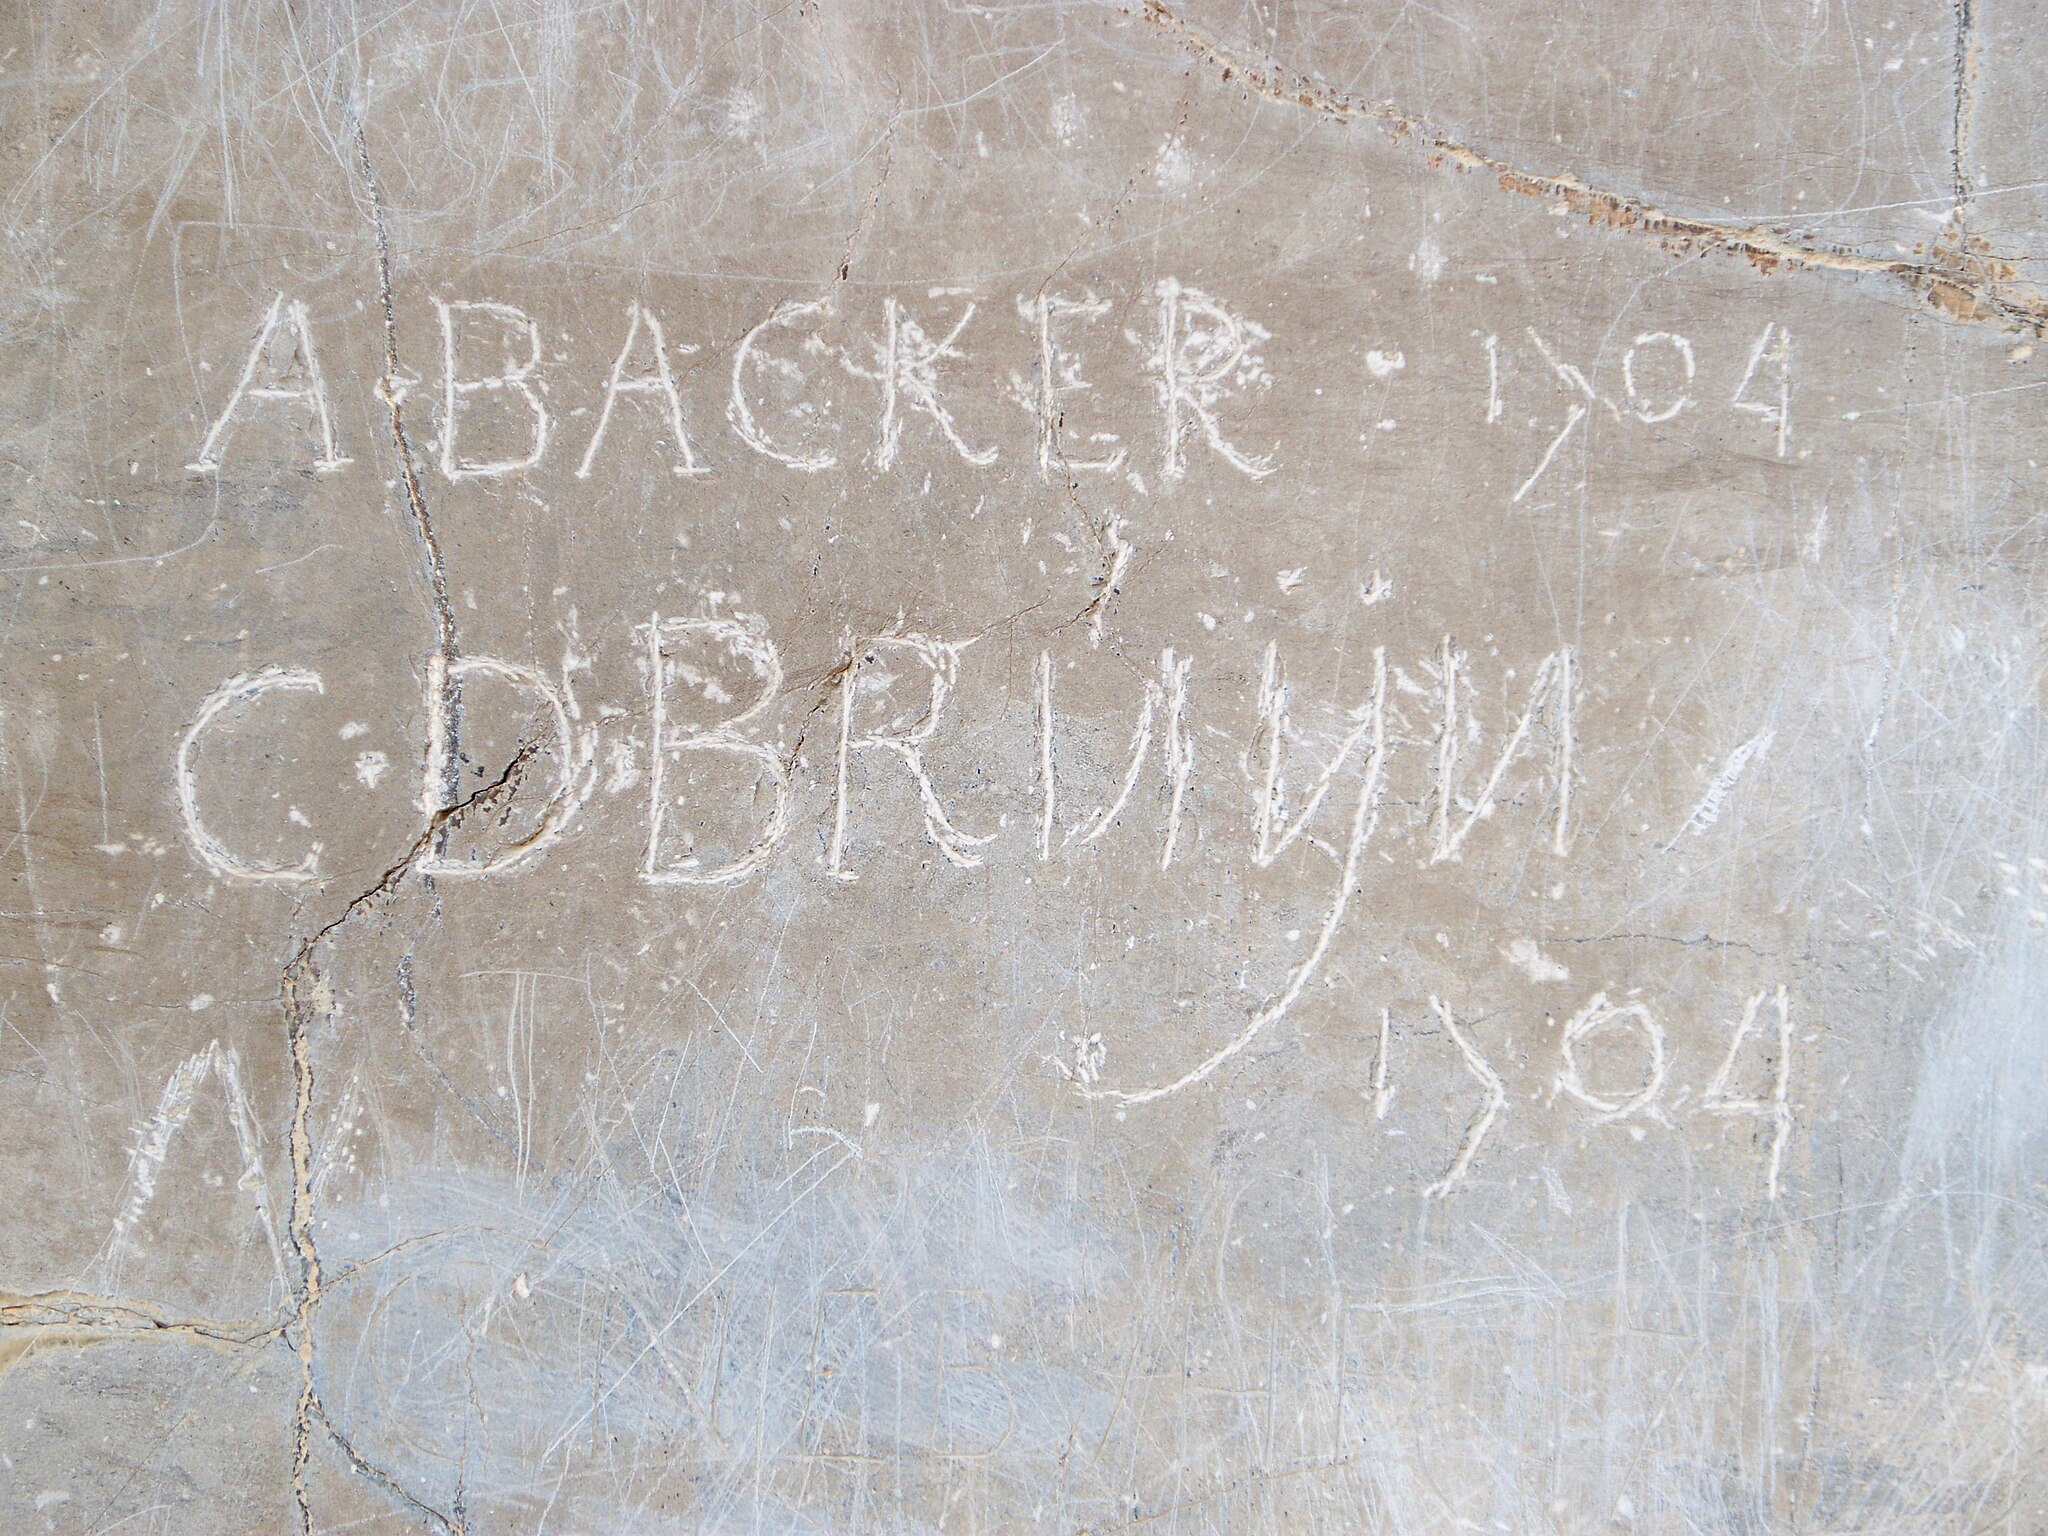
Title: Persepolis, Iran (28522829500)
Description: Are you dreaming of visiting Iran? See Ancient Persepolis? I will be glad to talk about this topic in the messenger www.messenger.com/t/zametki Мечтаешь посетить Иран? Увидеть Древний Персеполис? Буду рад пообщаться на эту тему в мессенжере www.messenger.com/t/zametki
Date: 2008-01-01 12:04
Categories: Inscriptions in Persepolis, Flickr images reviewed by FlickreviewR 2, 2008 in Persepolis, Photographs by Sasha India